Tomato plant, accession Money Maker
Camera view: horizontal (90 deg, fisheye); turntable rotation: 60 degrees
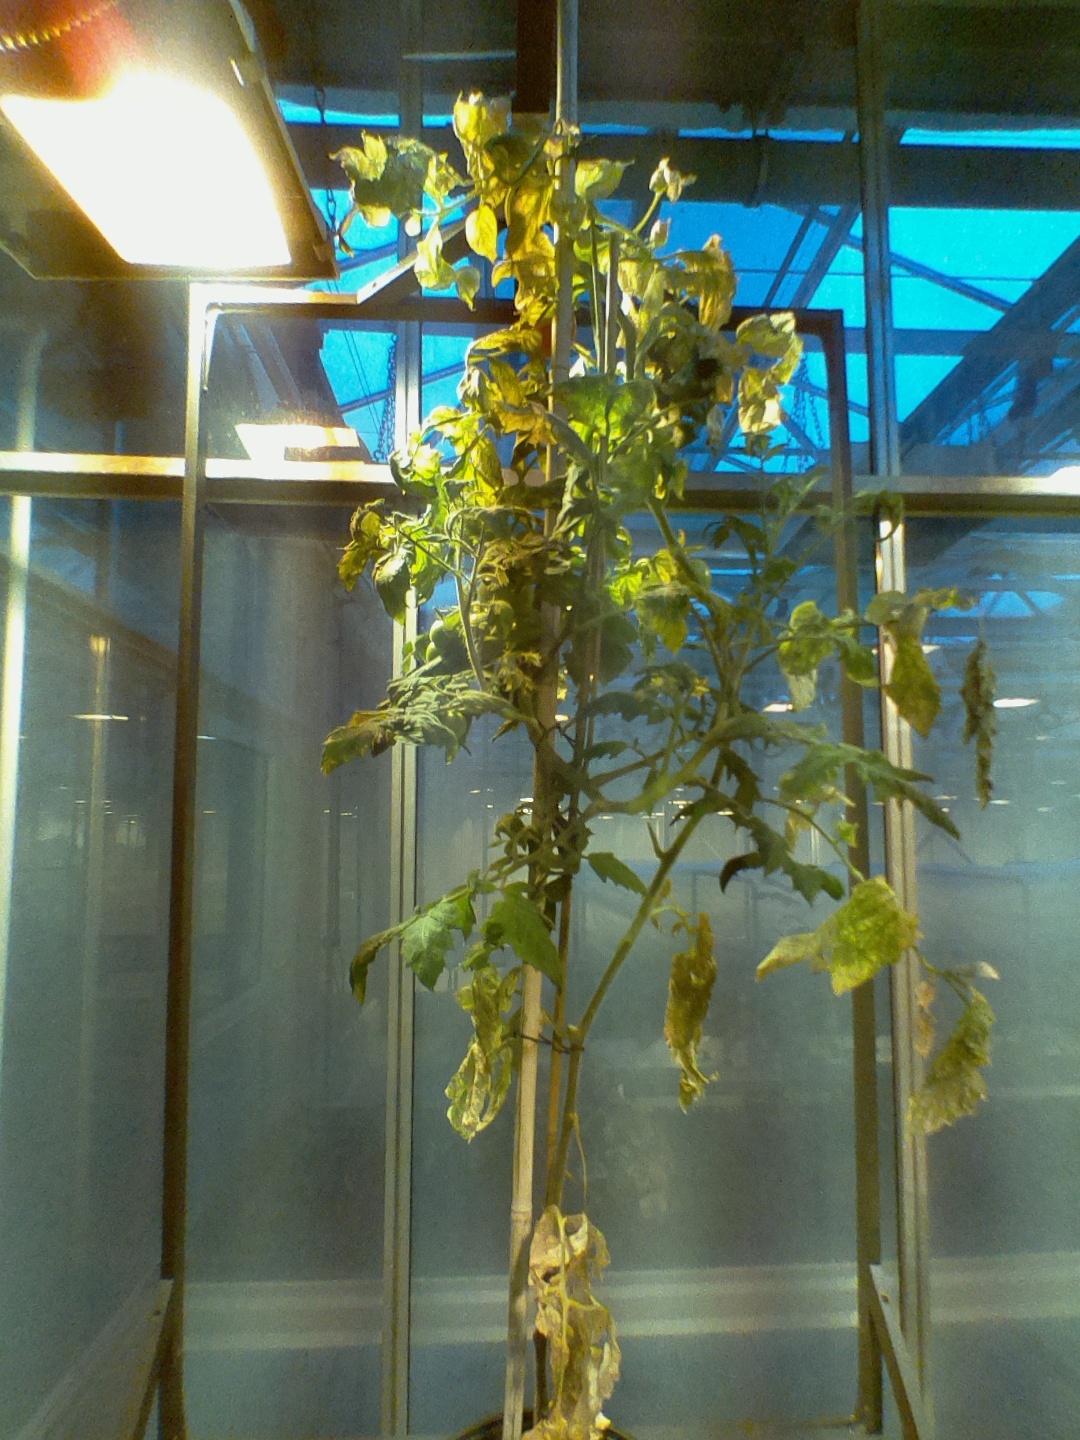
BBCH growth stage 87: 70%-80% of fruits show typical fully ripe color